Sułkowski family

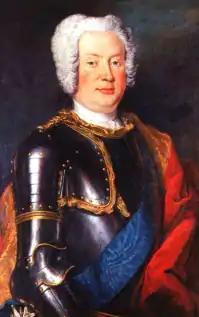
Aleksander Józef Sułkowski, the progenitor of the Sułkowski noble line.

According to some sources, Elżbieta Szalewska had a liaison with Augustus II the Strong and bore him an illegitimate son. Her husband, Stanisław Sułkowski, gave this child, Aleksander Józef Sułkowski, his last name. On March 18, 1754, he gained from Queen Maria Theresa of Austria the title of "Reichsfürst", along with the right of primogeniture. Additionally, in the same year, the princely title was granted to every descending member of the Sułkowski family.